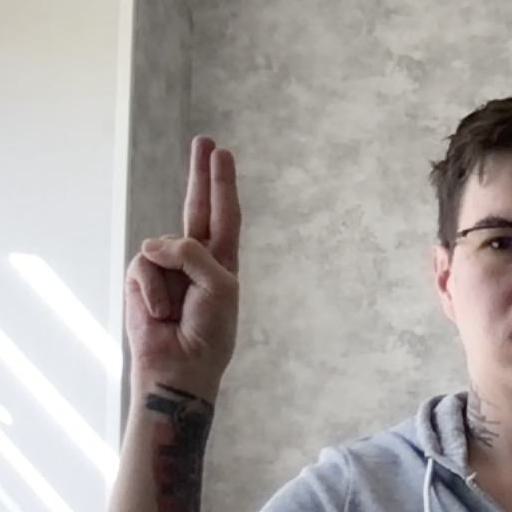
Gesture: two_up